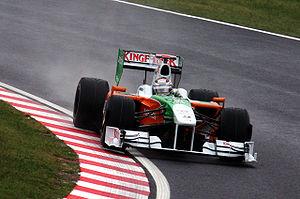
Le Grand Prix du Japon 2009, disputé sur le Circuit de Suzuka le 4 octobre 2009, est la 818ᵉ course du championnat du monde de Formule 1 courue depuis 1950 et la quinzième manche du championnat 2009.